Origins and architecture of the Taj Mahal

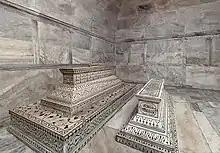
The tombs of Shah Jahan (left) and Mumtaz Mahal (right) in the lower chamber

Wayne E. Begley put forward an interpretation in 1979 that exploits the Islamic idea that the 'Garden of paradise' is also the location of the Throne of God on the Day of Judgement. In his reading the Taj Mahal is seen as a monument where Shah Jahan has appropriated the authority of the 'throne of god' symbolism for the glorification of his own reign. Koch disagrees, finding this an overly elaborate explanation and pointing out that the 'Throne' verse from the Qu'ran (sura 2, verse 255) is missing from the calligraphic inscriptions.